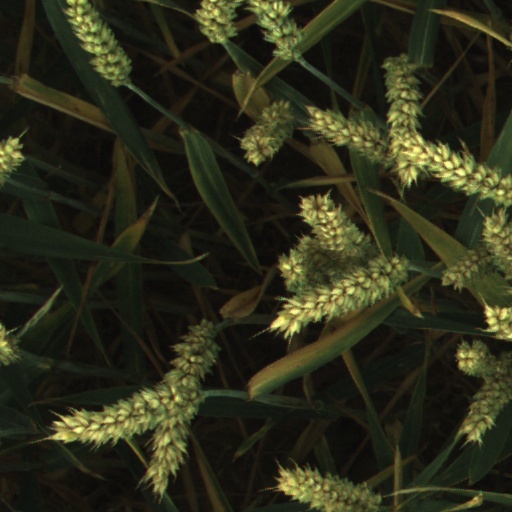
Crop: wheat